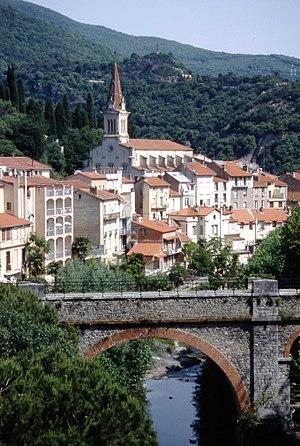
La rivière ""Le Mondony"" et l'église paroissiale ""Notre-Dame-de-Vie"". Amélie-les-Bains-Palalda, Pyrénées-Orientales, France."
Amélie-les-Bains-Palalda est une commune française créée en 1942 et située dans le département des Pyrénées-Orientales, en région Occitanie.
Le Mondony, ou Montdony, est un torrent situé sur la commune d'Amélie-les-Bains-Palalda, dans le département français des Pyrénées-Orientales, et un affluent droit du fleuve le Tech. Sa vallée est un lieu apprécié de canyoning et de randonnée pédestre, car elle se termine par des gorges pittoresques et abrite plusieurs lieux touristiques ou patrimoniaux.